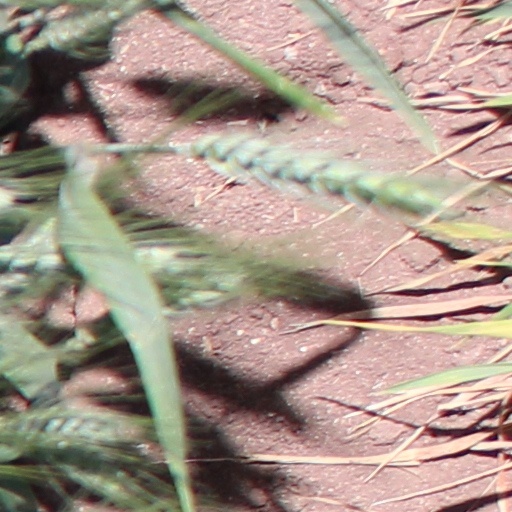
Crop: wheat